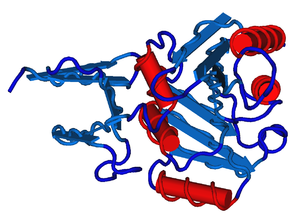
Protein / Proteiners opbygning / Den sekundære struktur
Proteinet fibrillarin indeholder både helixer (røde cylindre) og strenge (blå pile).
"Proteiner er store molekyler, der er essentielle komponenter af alle levende organismer. De deltager i alle cellulære processer, og fungerer som biologiske byggesten og som enzymer for de kemiske reaktioner, der foregår i alle levende organismer. Andre eksempler på proteiner er antistoffer, hormoner, transportmolekyler, celleadhæsionsmolekyler og lectiner. ""The human protein atlas"" beskriver 20 035 humane gener og genprodukter